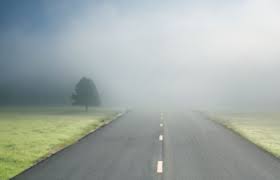
Weather: foggy or hazy